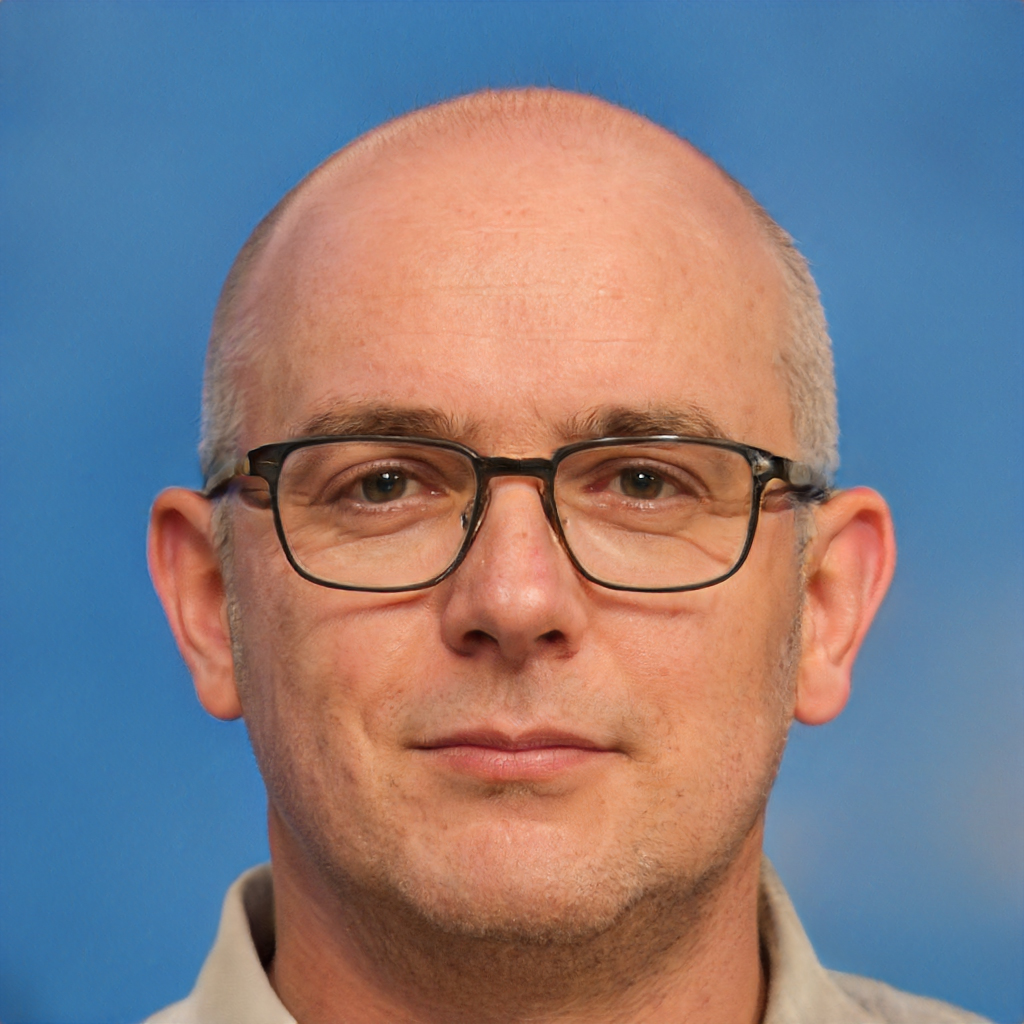
Gender: Male